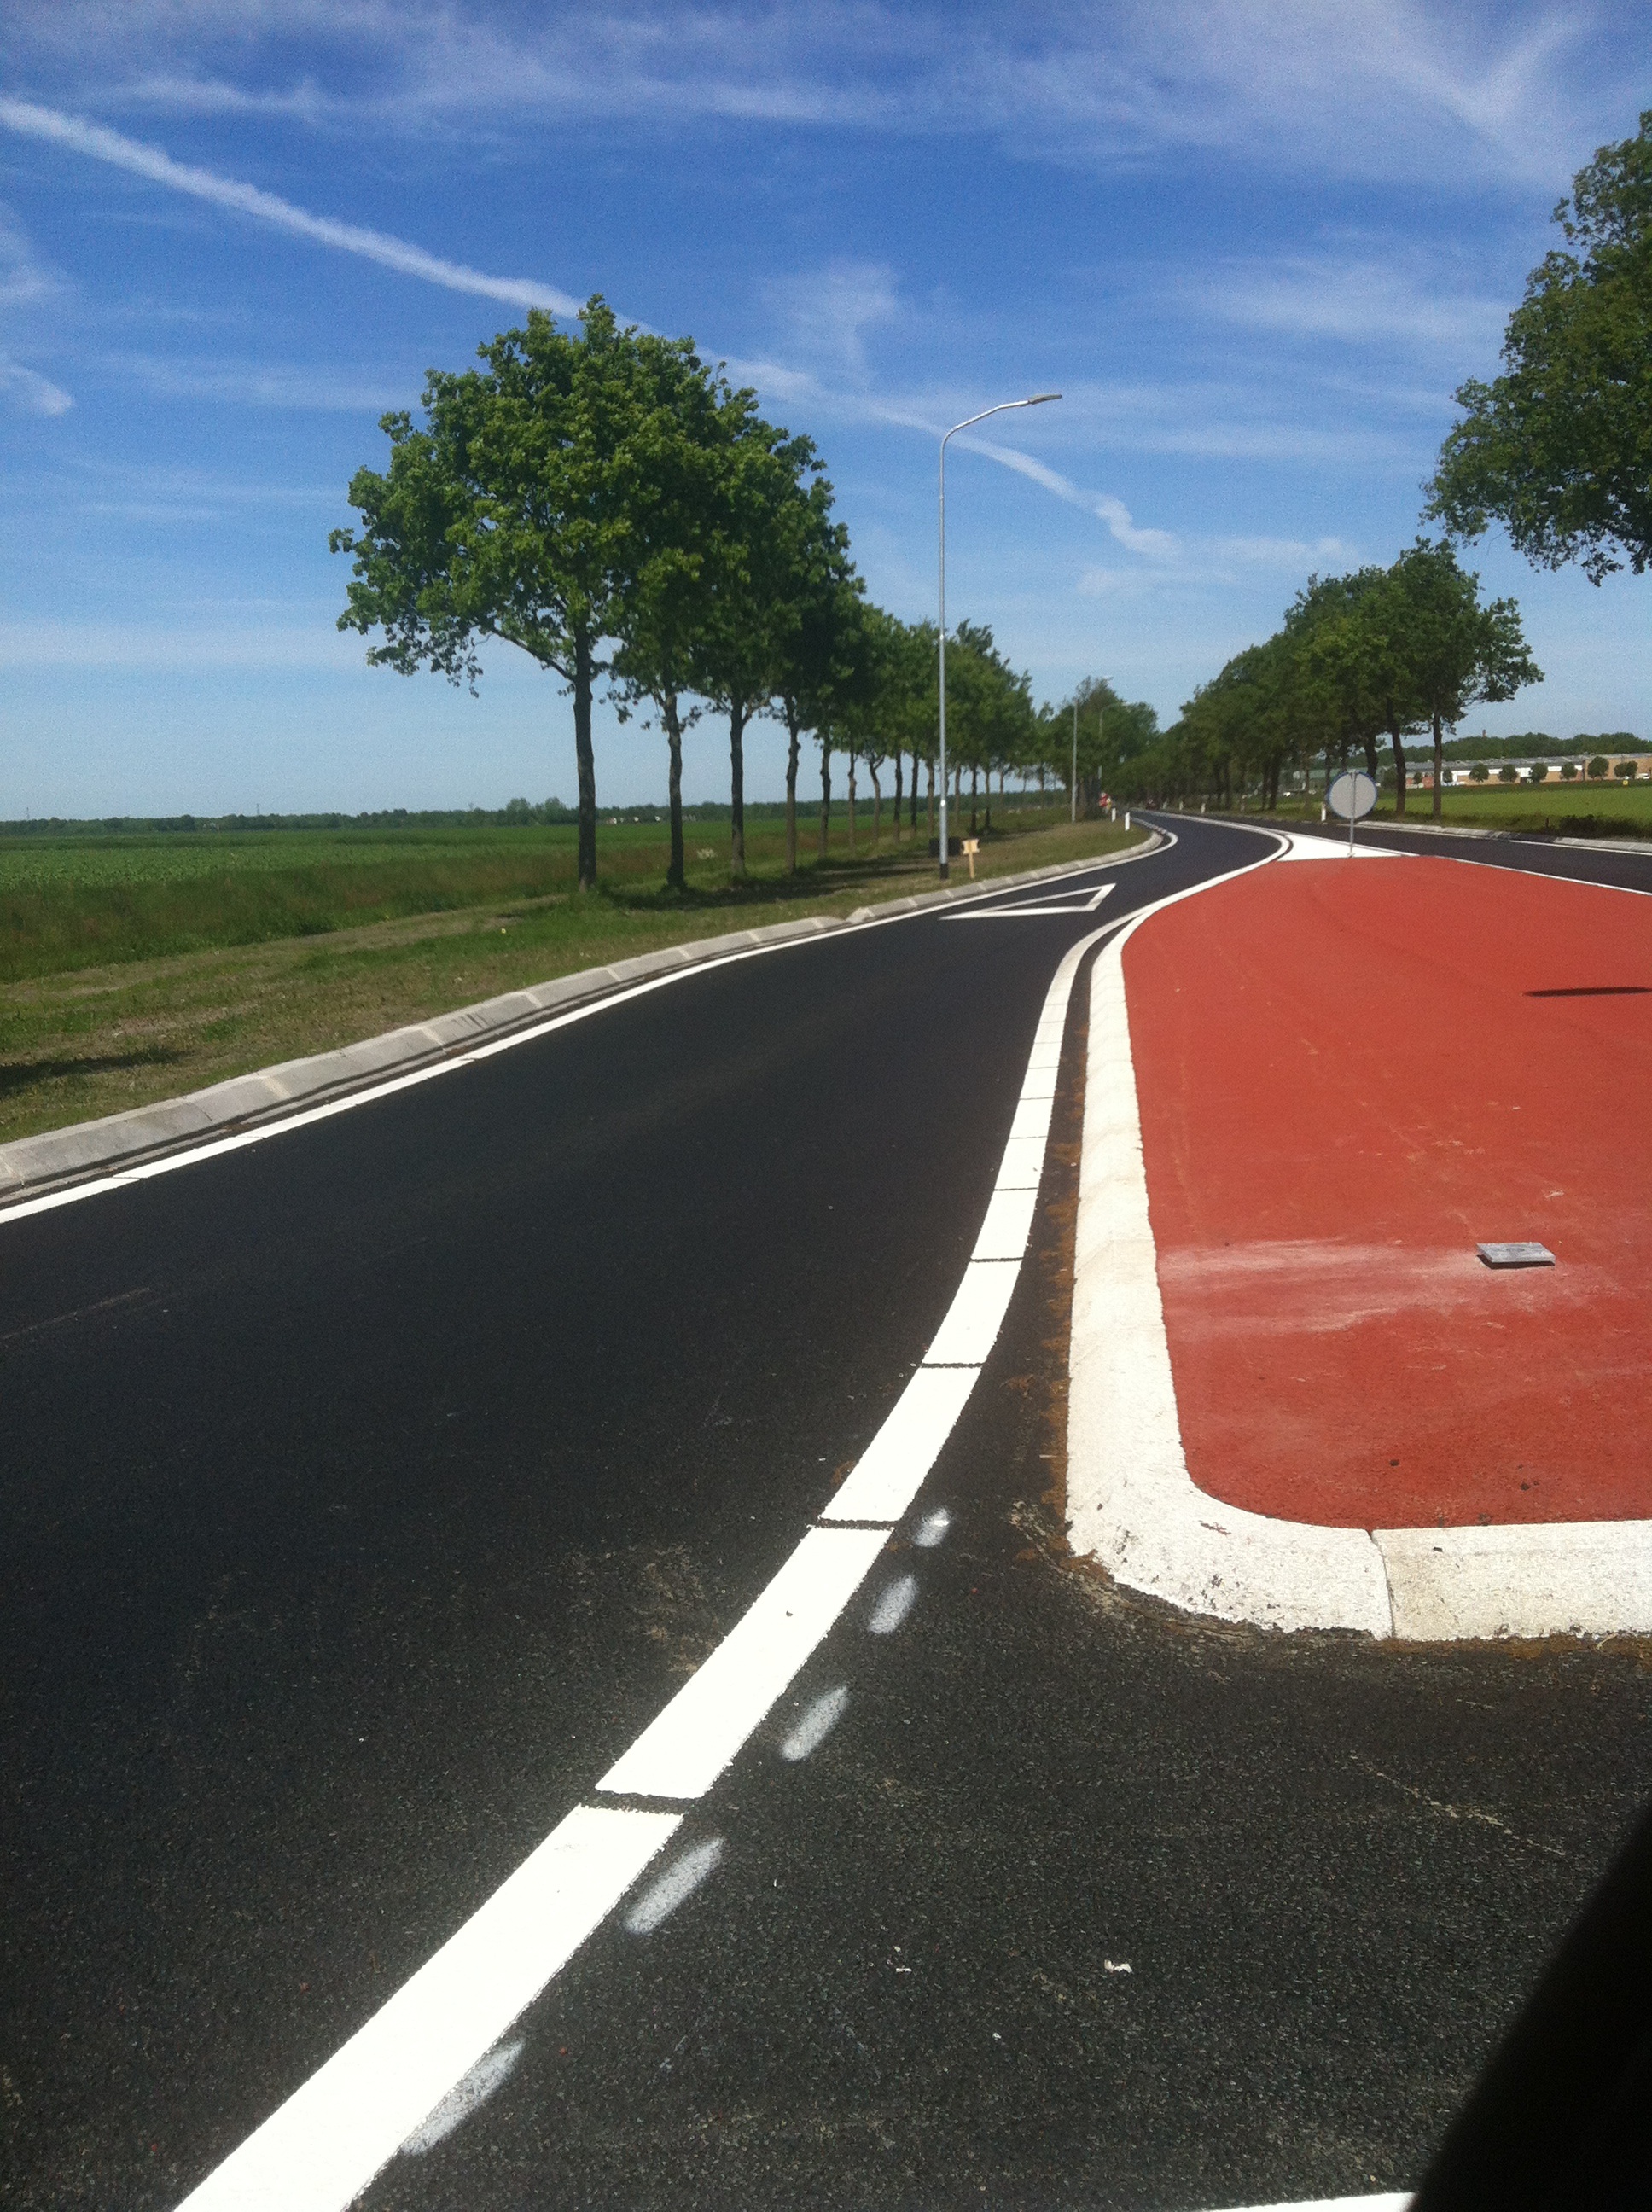
road, highway, driving, asphalt, vehicle, lane, road trip, infrastructure, shape, groningen, road surface, road surface reflection, poly civil